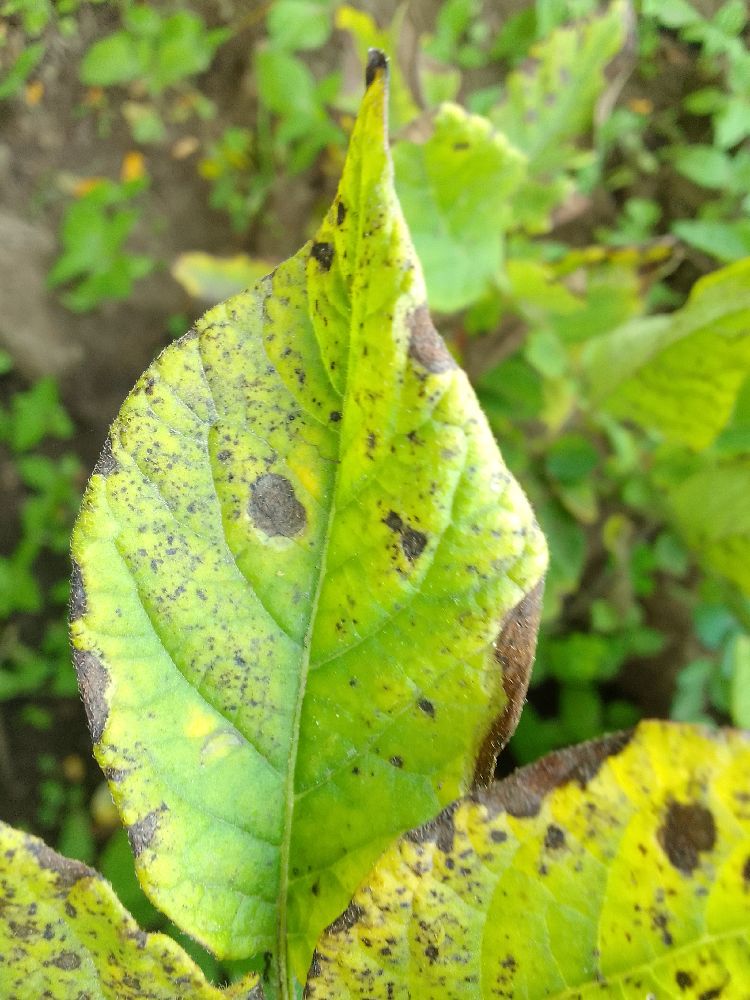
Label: Early blight